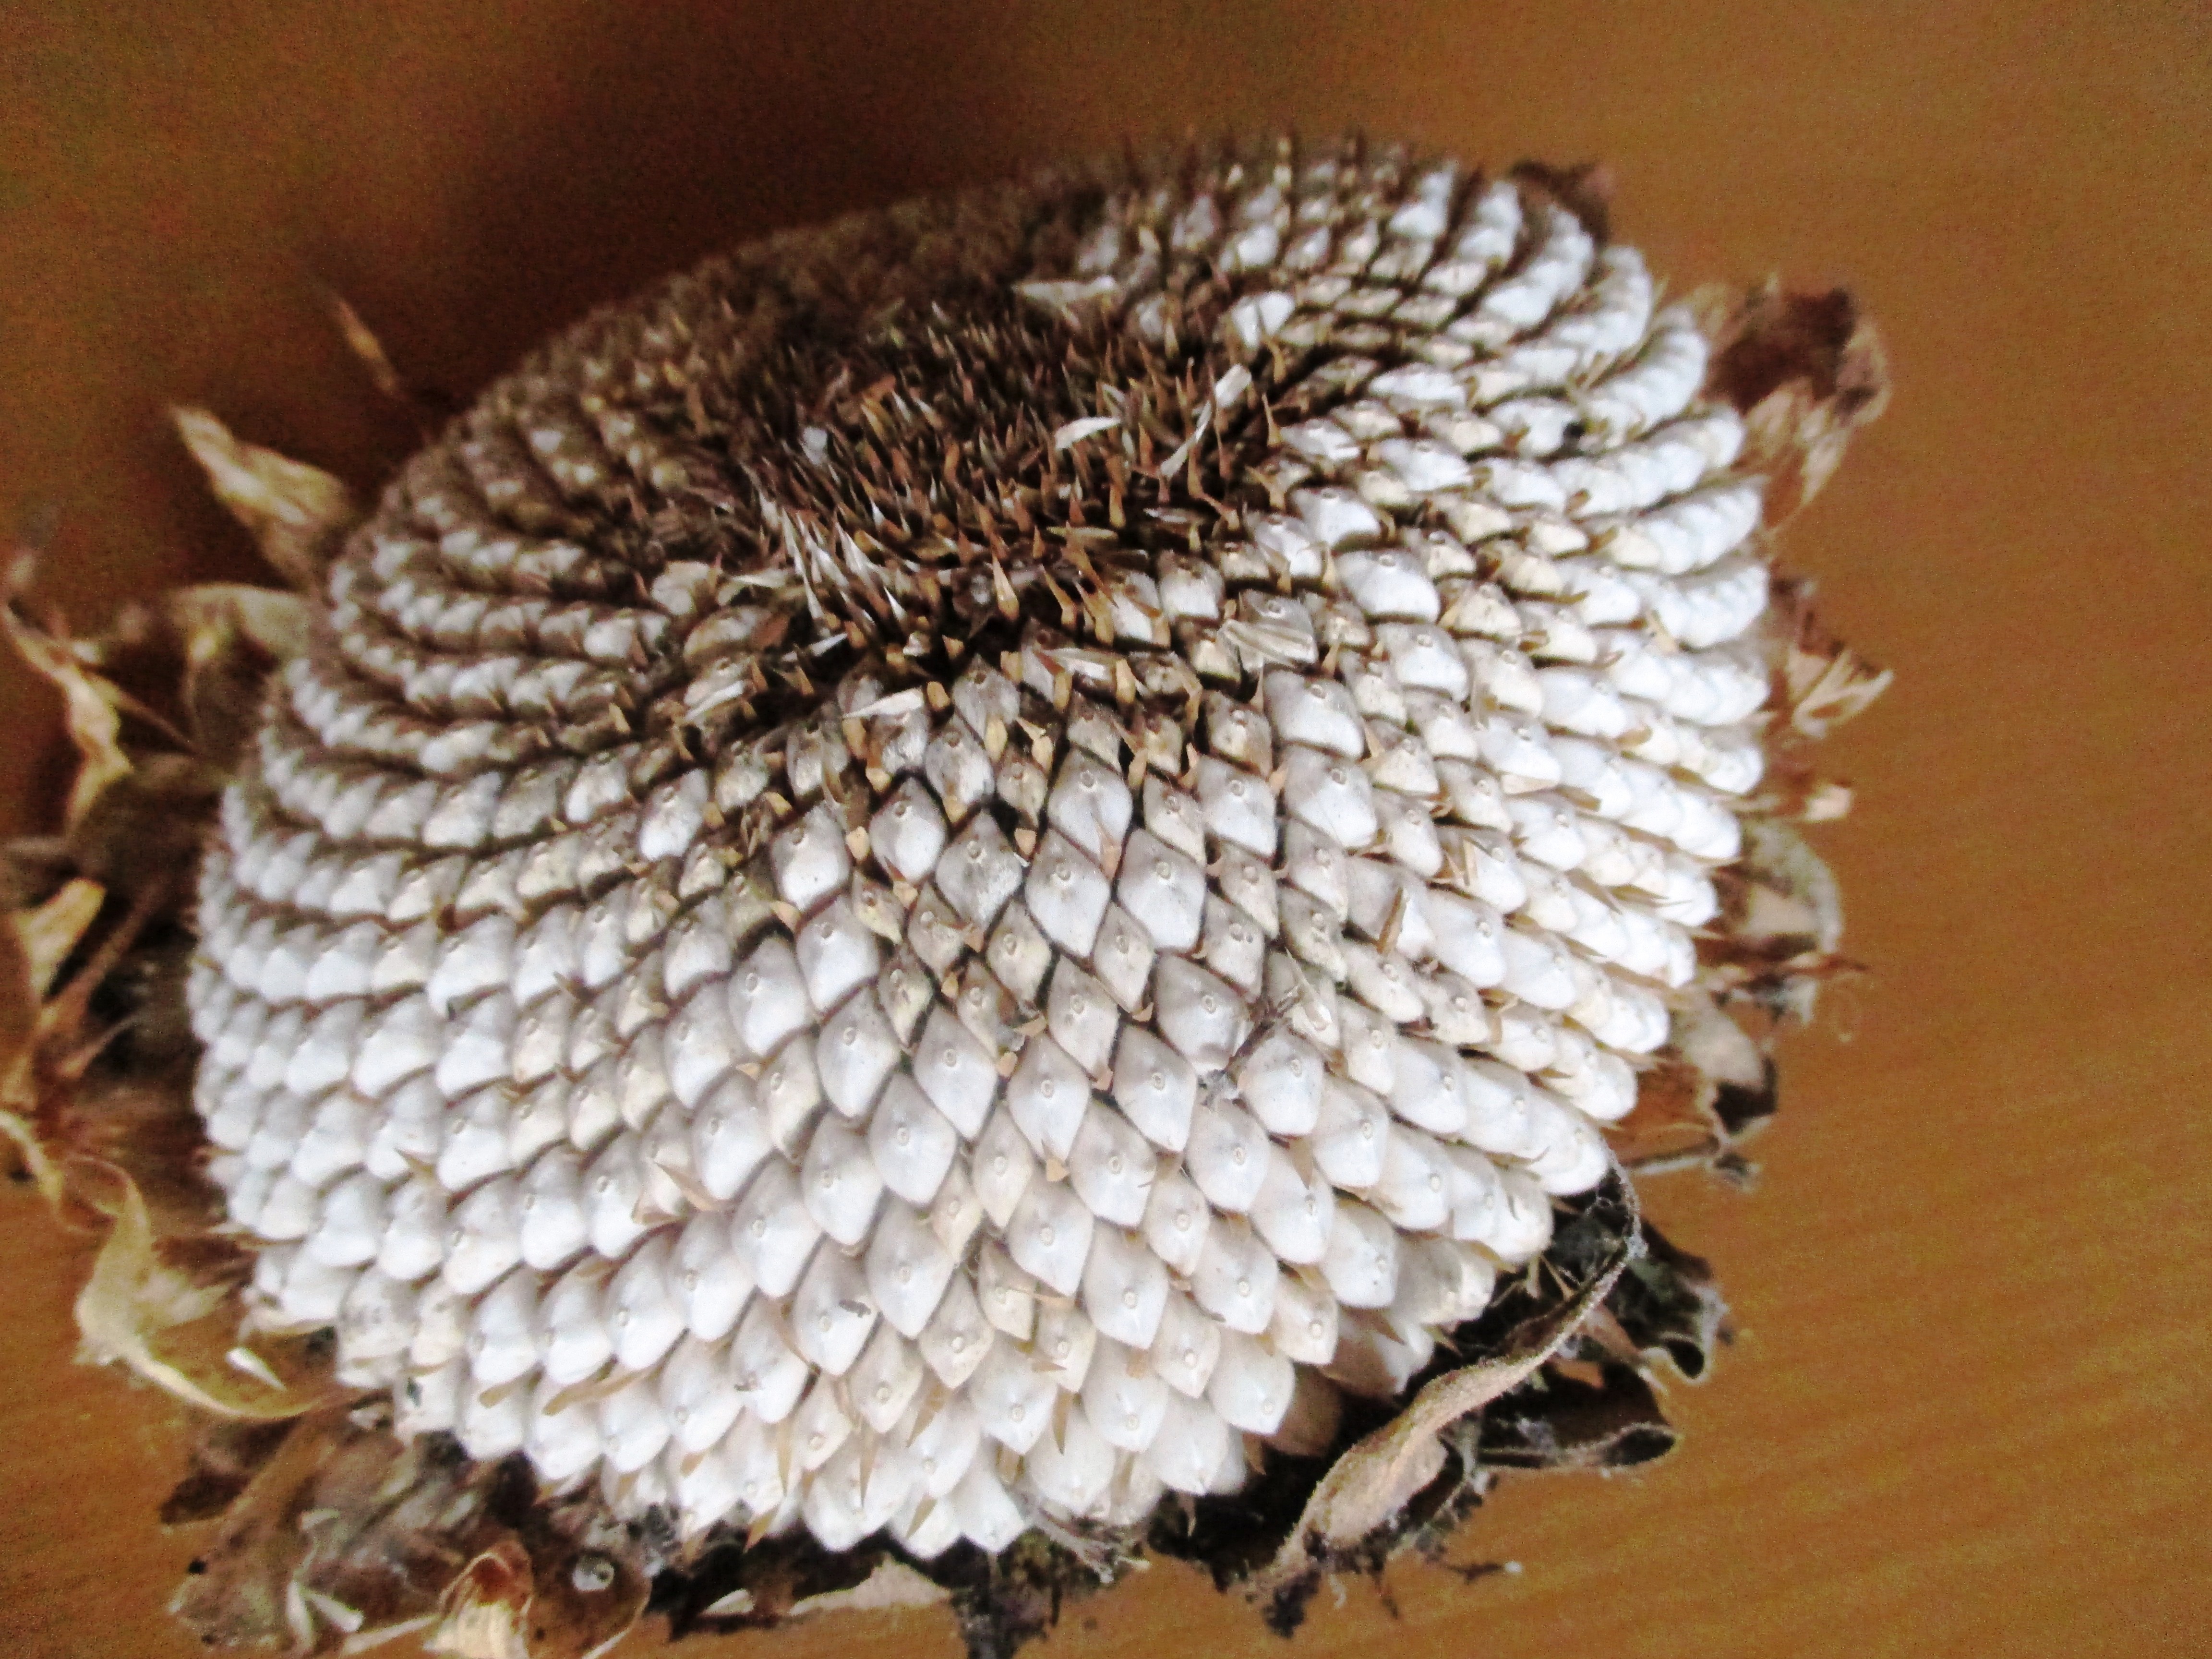
leaf, arid, flower, food, produce, dried, bird seed, leaves, sun flower, cockle, cores, sunflower seed, land plant, conifer cone